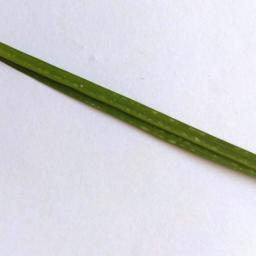
Label: Rice___Healthy